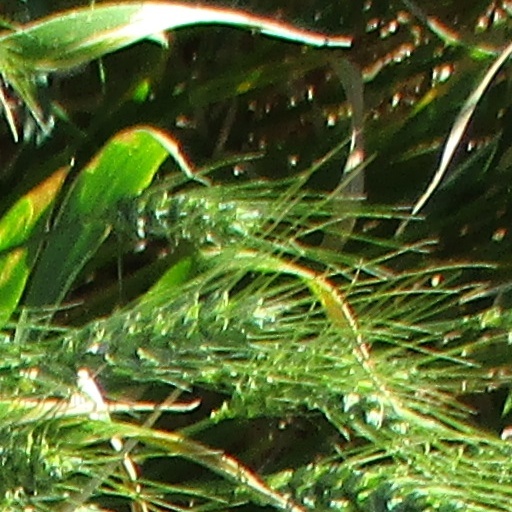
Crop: wheat